Al-Ahbash

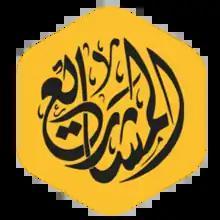
Calligraphic logo of al-Ahbash

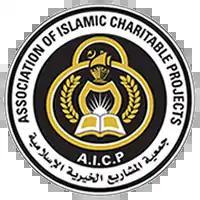
Emblem used by the North American branch

The AICP was founded in the 1930s by Ahmad al-Ajuz and arrived in Lebanon in the 1950s, where "they blended Sunni and Shia theology with Sufi spiritualism into a doctrinal eclecticism that preached nonviolence and political quietism." The AICP remained without a leader until the 1980s when Abdullah al-Harari became the nominal head of the organization and was taken over by Al-Ahbash in 1983.